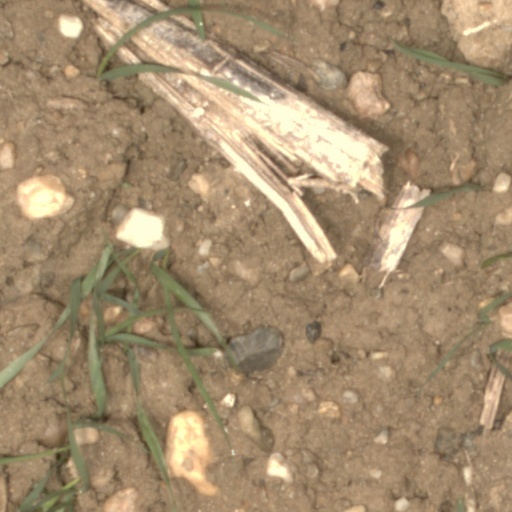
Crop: wheat